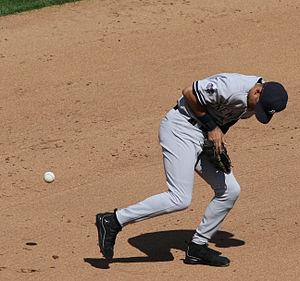
Un point mérité est une statistique relative aux lanceurs de baseball. Il s'agit d'un point dont le lanceur est responsable et qui affecte le calcul de sa moyenne de points mérités.